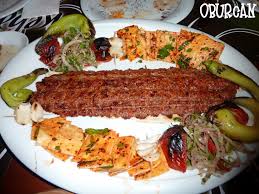
Yemek: kebap